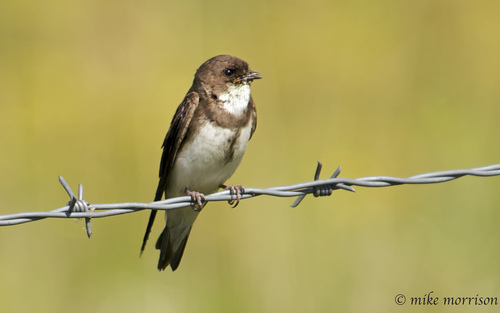
the belly is white, with a brown collar on the breast and a white throat, and the rest of the head and body is brown.
this is a small, brown bird with a white belly and short, straight beak.
this bird has avery short black bill, a dark brown crown, and a white throat.
this bird is brown and white in color with a small black beak and black eye rings.
this bird has a speckled belly and breast with a short pointy bill.
small brown & white bird with a very small beak and black eyes.
this bird has wings that are brown and has a white chest
this bird, white and brown, has a rounded head and long wings.
the small bird has a short pointed bill with brown crown and white neck with brown crescent markings and white belly.
this bird has wings that are brown and has a white belly
Species: Bank Swallow